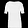
Label: T - shirt / top